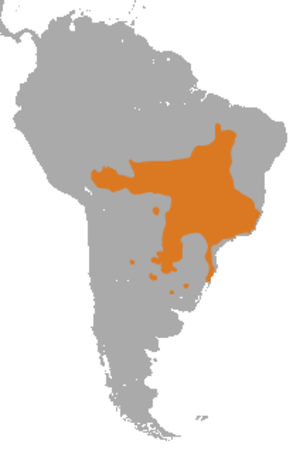
Le loup à crinière est une espèce de carnivores de la famille des canidés, originaire de l'Amérique du Sud. Il est le seul représentant de son genre : Chrysocyon. Bien que ressemblant à un loup ou à un grand renard, le loup à crinière est génétiquement distinct de tous les autres canidés.